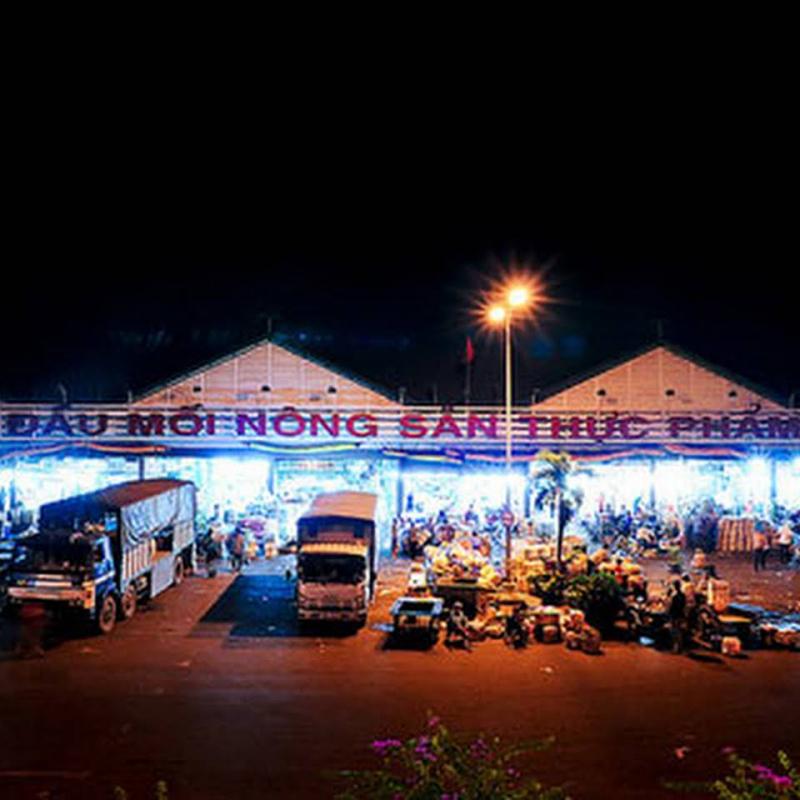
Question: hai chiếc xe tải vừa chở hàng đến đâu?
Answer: đến chợ đầu mối nông sản thực phẩm